Ooh La La (Britney Spears song)

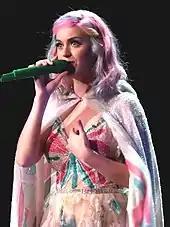
Katy Perry (pictured) and Bonnie McKee provided some background vocals on the song.

"Ooh La La" is a synth-pop song. Writing for E! Online, Alexis L. Loinaz described the song as "vintage Britney", with an "oddly folksy pop-tart twist." Melinda Newman of HitFix deemed it a "sweet, slight, little love song" which is about "loving someone for their true blue self." It begins as a "pure pop" song mixed with electronica. The song then transitions, with Spears "speak-singing, Kesha style", over an electroclash beat. This is followed by an acoustic-guitar-driven section, which, according to Newman, is "fluffy, retro pop", similar to Madonna in the early 1980s. "Ooh La La" contains a "compelling breakdown", which is "full of scrambled vocals" and "dense beats", that lasts for a duration of 30 seconds. Spears' "whimsical vocals" contain "catchy ditty layers." Singer Katy Perry revealed during the film's premiere that she, along with co-writer Bonnie McKee, provided some background vocals on the song. The song has been composed in the key of F major. It has a BPM of 128 crotchet beats per minute. It follows a chord progression of B-C-F-Dm in the chorus.